Countdown: Inspiration4 Mission to Space

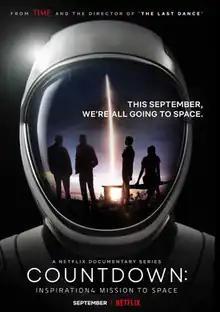

Countdown: Inspiration4 Mission to Space is a 2021 American five-part docuseries jointly produced by Netflix and Time Studios to chronicle, in near real-time, the successful SpaceX Inspiration4 orbital mission which occurred in September 2021.